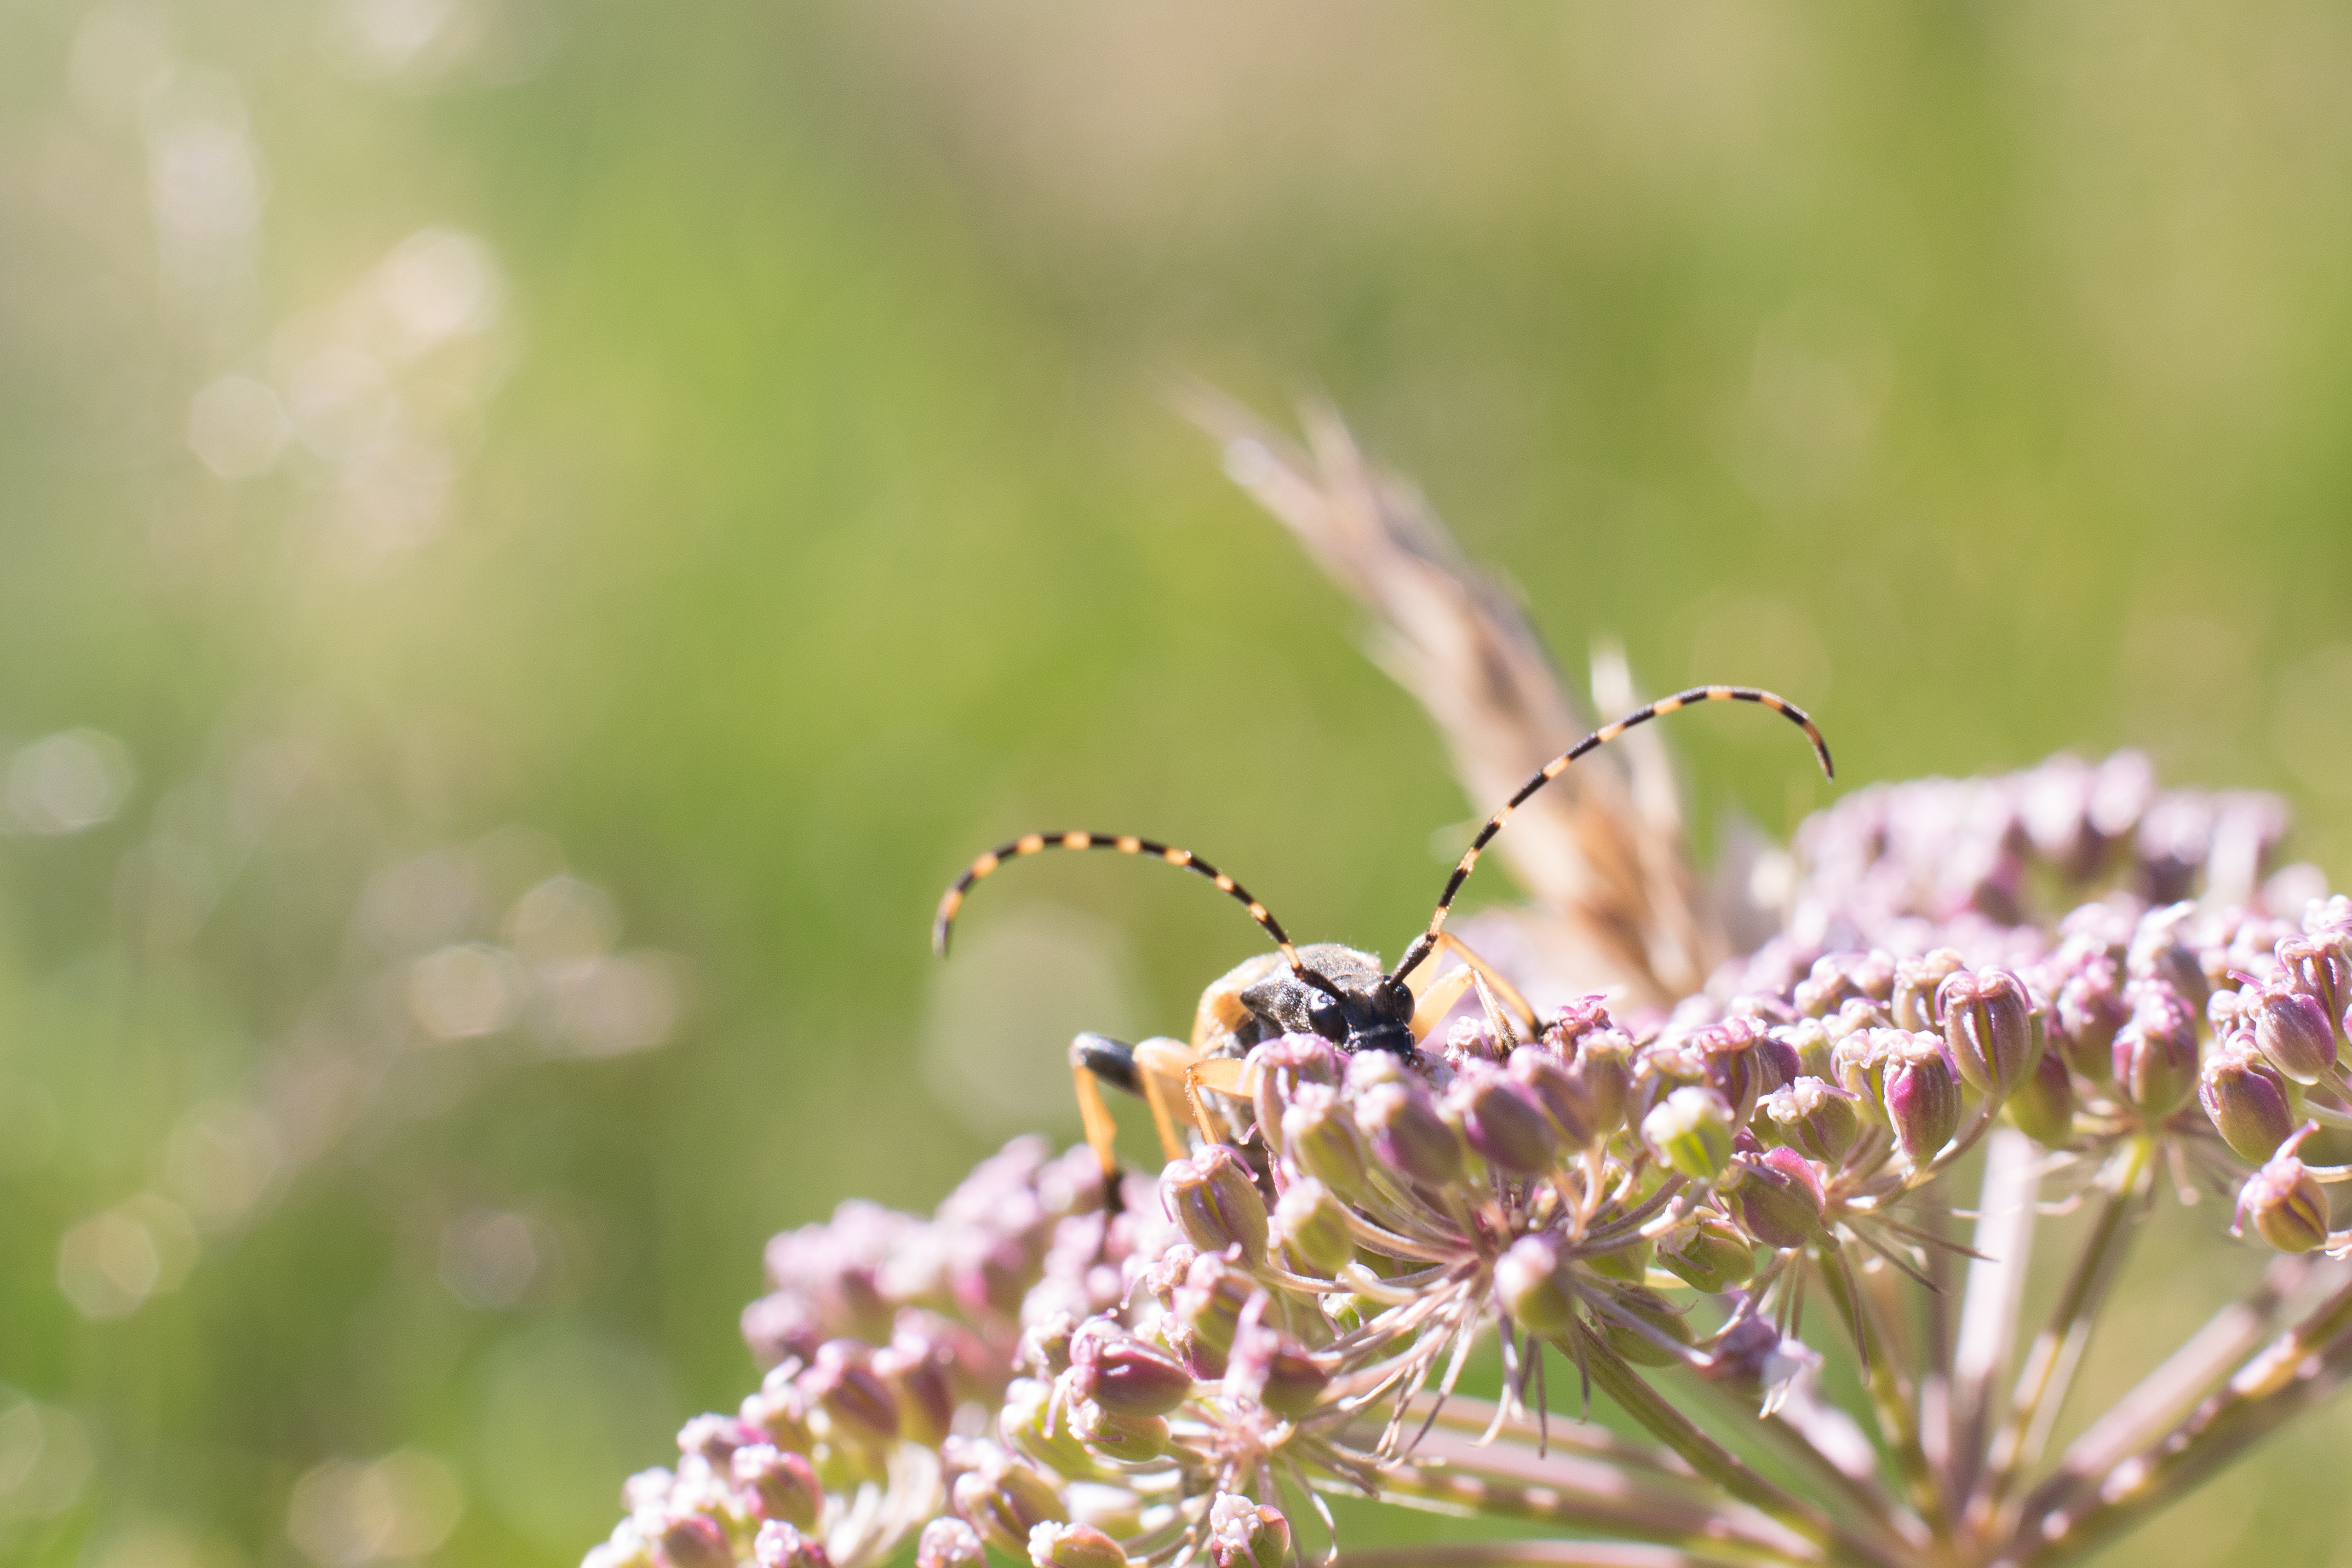
nature, grass, branch, blossom, plant, photography, meadow, flower, bloom, summer, wildlife, insect, macro, botany, close, flora, fauna, wild flower, invertebrate, wildflower, close up, pointed flower, pest, beetle, nectar, pink flower, macro photography, arthropod, probe, honey bee, longhorn beetle, membrane winged insect